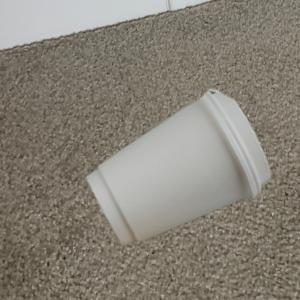
Label: cups